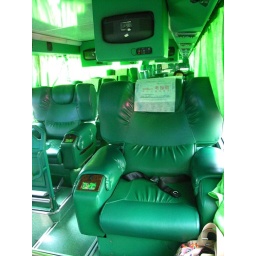
Coach in Taiwan is very common &amp;amp; popular. The seat inside is very comfortable....like sofa~~ ( The box on top is TV...)